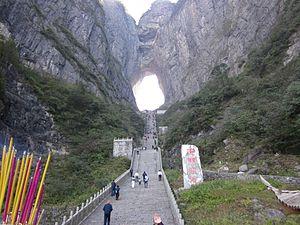
Le mont Tianmen ( pinyin
Le mont Tianmen est une montagne du parc national du Mont Tianmen à Zhangjiajie, dans le Nord-Ouest de la province du Hunan en Chine.